Jesse Valenzuela

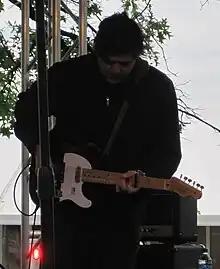
Valenzuela performing with Gin Blossoms in 2010

Jesse Valenzuela (born May 22, 1962) is an American rock musician and singer who is perhaps best known as a member of the alternative rock band Gin Blossoms. He was originally the vocalist in Gin Blossoms when the band first formed in 1987.